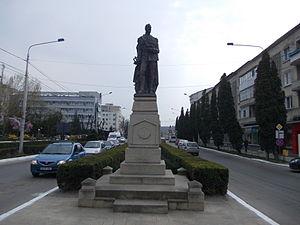
Bârlad est une ville de Roumanie située dans le județ de Vaslui, en Moldavie, et baignée par la rivière Bârlad.